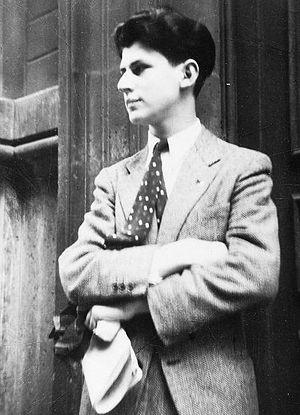
Jean-Claude Touche, né le 7 août 1926 et mort le 29 août 1944, est un musicien, organiste et compositeur français.